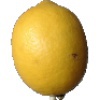
Label: Lemon 1